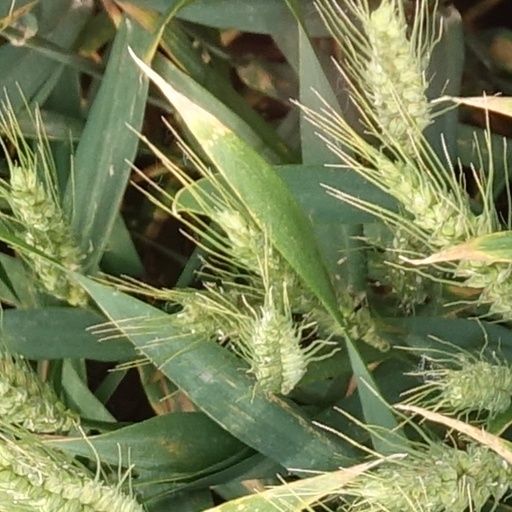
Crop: wheat